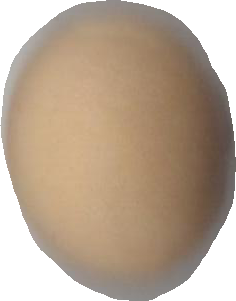
Variety: Dega